Origins of the American Civil War

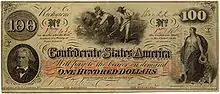
Slaves working in the fields, on the Confederate $100 bill, 1862–63. On the left is John C. Calhoun, on the right Columbia.

Although a minority of free Southerners owned slaves, free Southerners of all classes nevertheless defended the institution of slaverythreatened by the rise of free labor abolitionist movements in the Northern statesas the cornerstone of their social order.